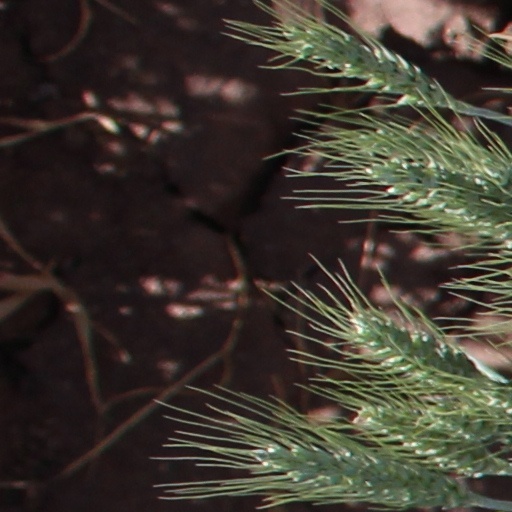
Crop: wheat